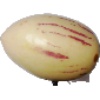
Label: pepino